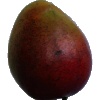
Label: Mango Red 1